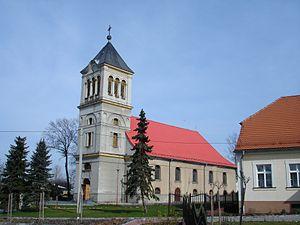
La gmina de Pawonków est une commune rurale de la voïvodie de Silésie et du powiat de Lubliniec. Elle s'étend sur 118,74 km² et comptait 6 459 habitants en 2006. Son siège est le village de Pawonków qui se situe à environ 8 kilomètres à l'ouest de Lubliniec et à 58 kilomètres au nord-ouest de Katowice.